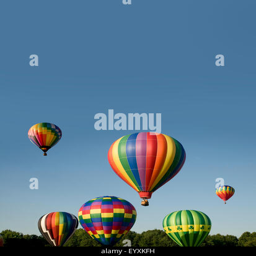
various hot - air balloons with colorful envelopes ascending or launching at a ballooning festival